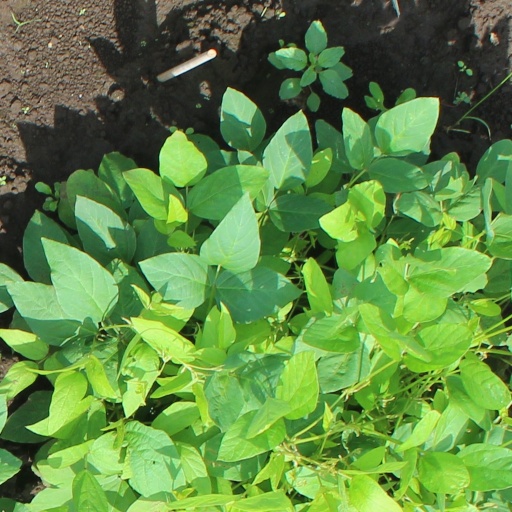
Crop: soybean